Didier Bionaz

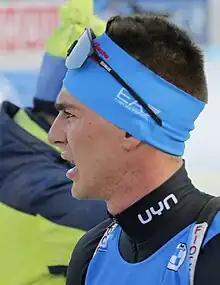
Didier Bionaz (2023)

Didier Bionaz (born 22 February 2000) is an Italian biathlete. He has competed in the Biathlon World Cup since 2020.